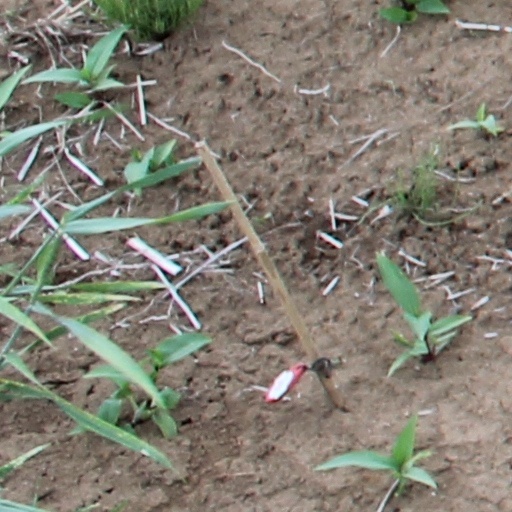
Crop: wheat